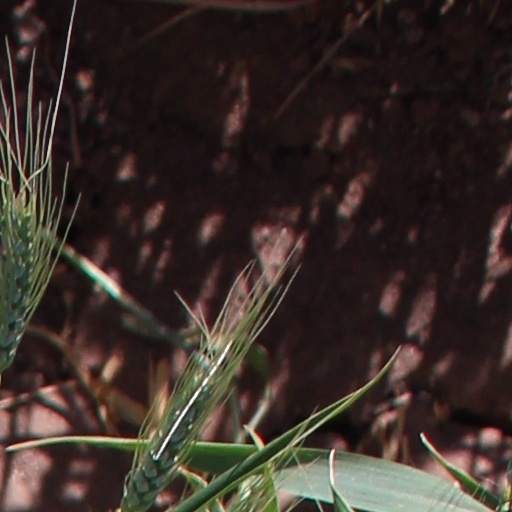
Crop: wheat